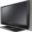
Label: television